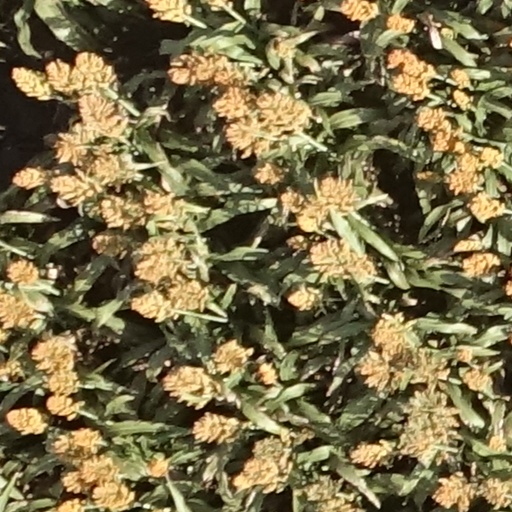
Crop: sorghum